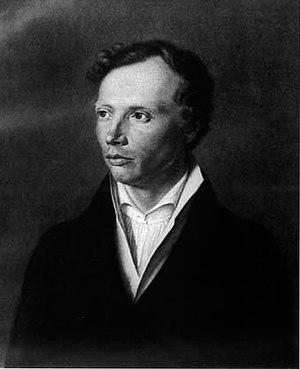
Ludwig Uhland, né à Tübingen le 26 avril 1787 et mort à Tübingen le 13 novembre 1862, est un poète romantique allemand et un spécialiste de l'étude des langues.